First Snow (2012 film)

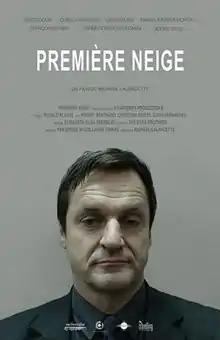
Film poster

First Snow is a Canadian short drama film, directed by Michaël Lalancette and released in 2012. The film centres on a family of adult siblings whose father is in desperate need of a kidney transplant, and who are wrestling with the difficult decision of which one of them will be the donor.